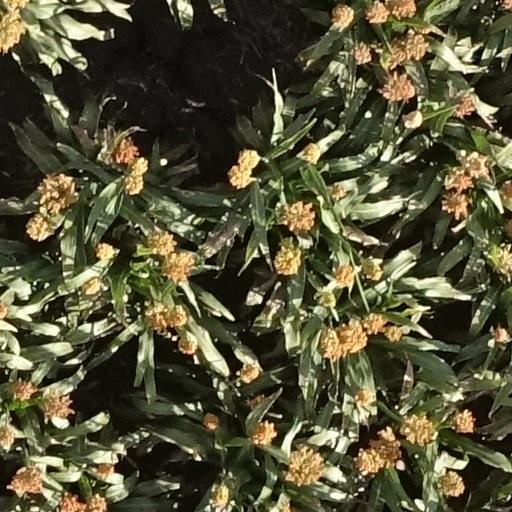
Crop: sorghum